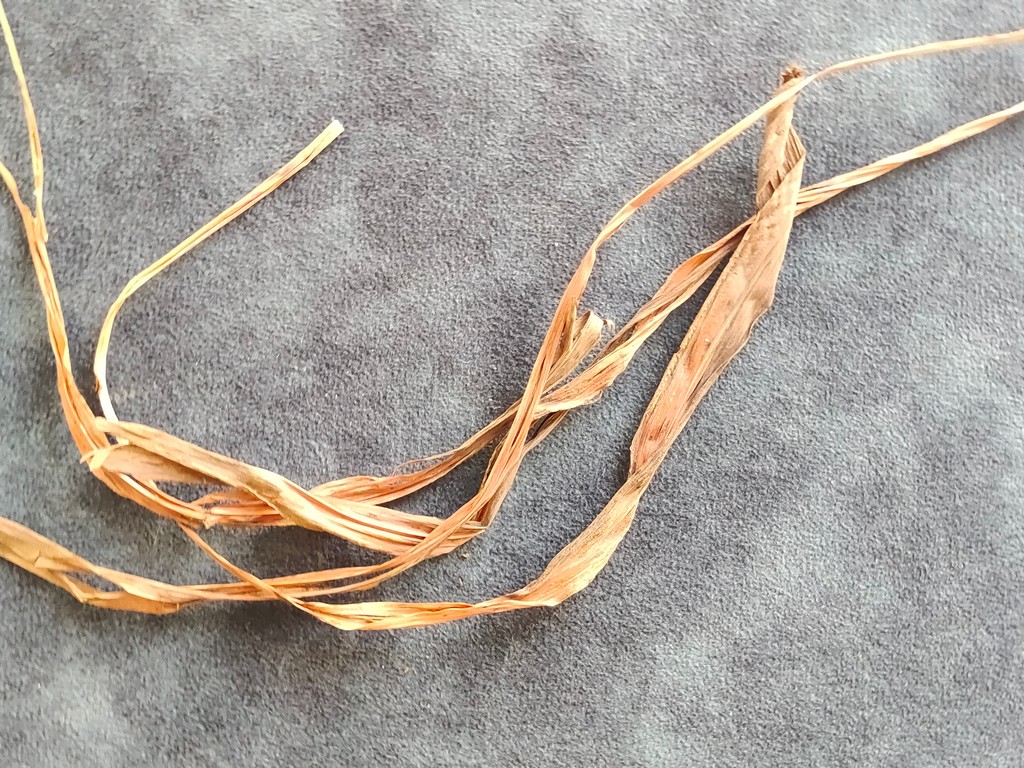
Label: Dried